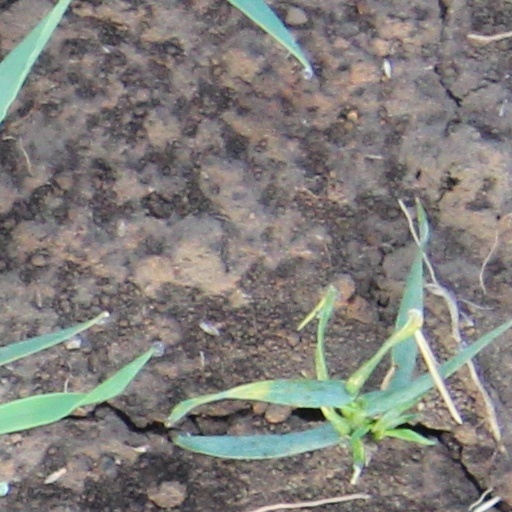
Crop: wheat